Stigmella ilsea

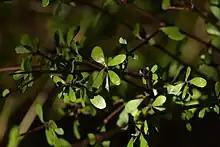
Larval host "O. virgata".

The larvae feed on "Olearia virgata", "Olearia rugosa", "Olearia odorata", "Olearia laxiflora", "Olearia lineate" and "Olearia hectorii".